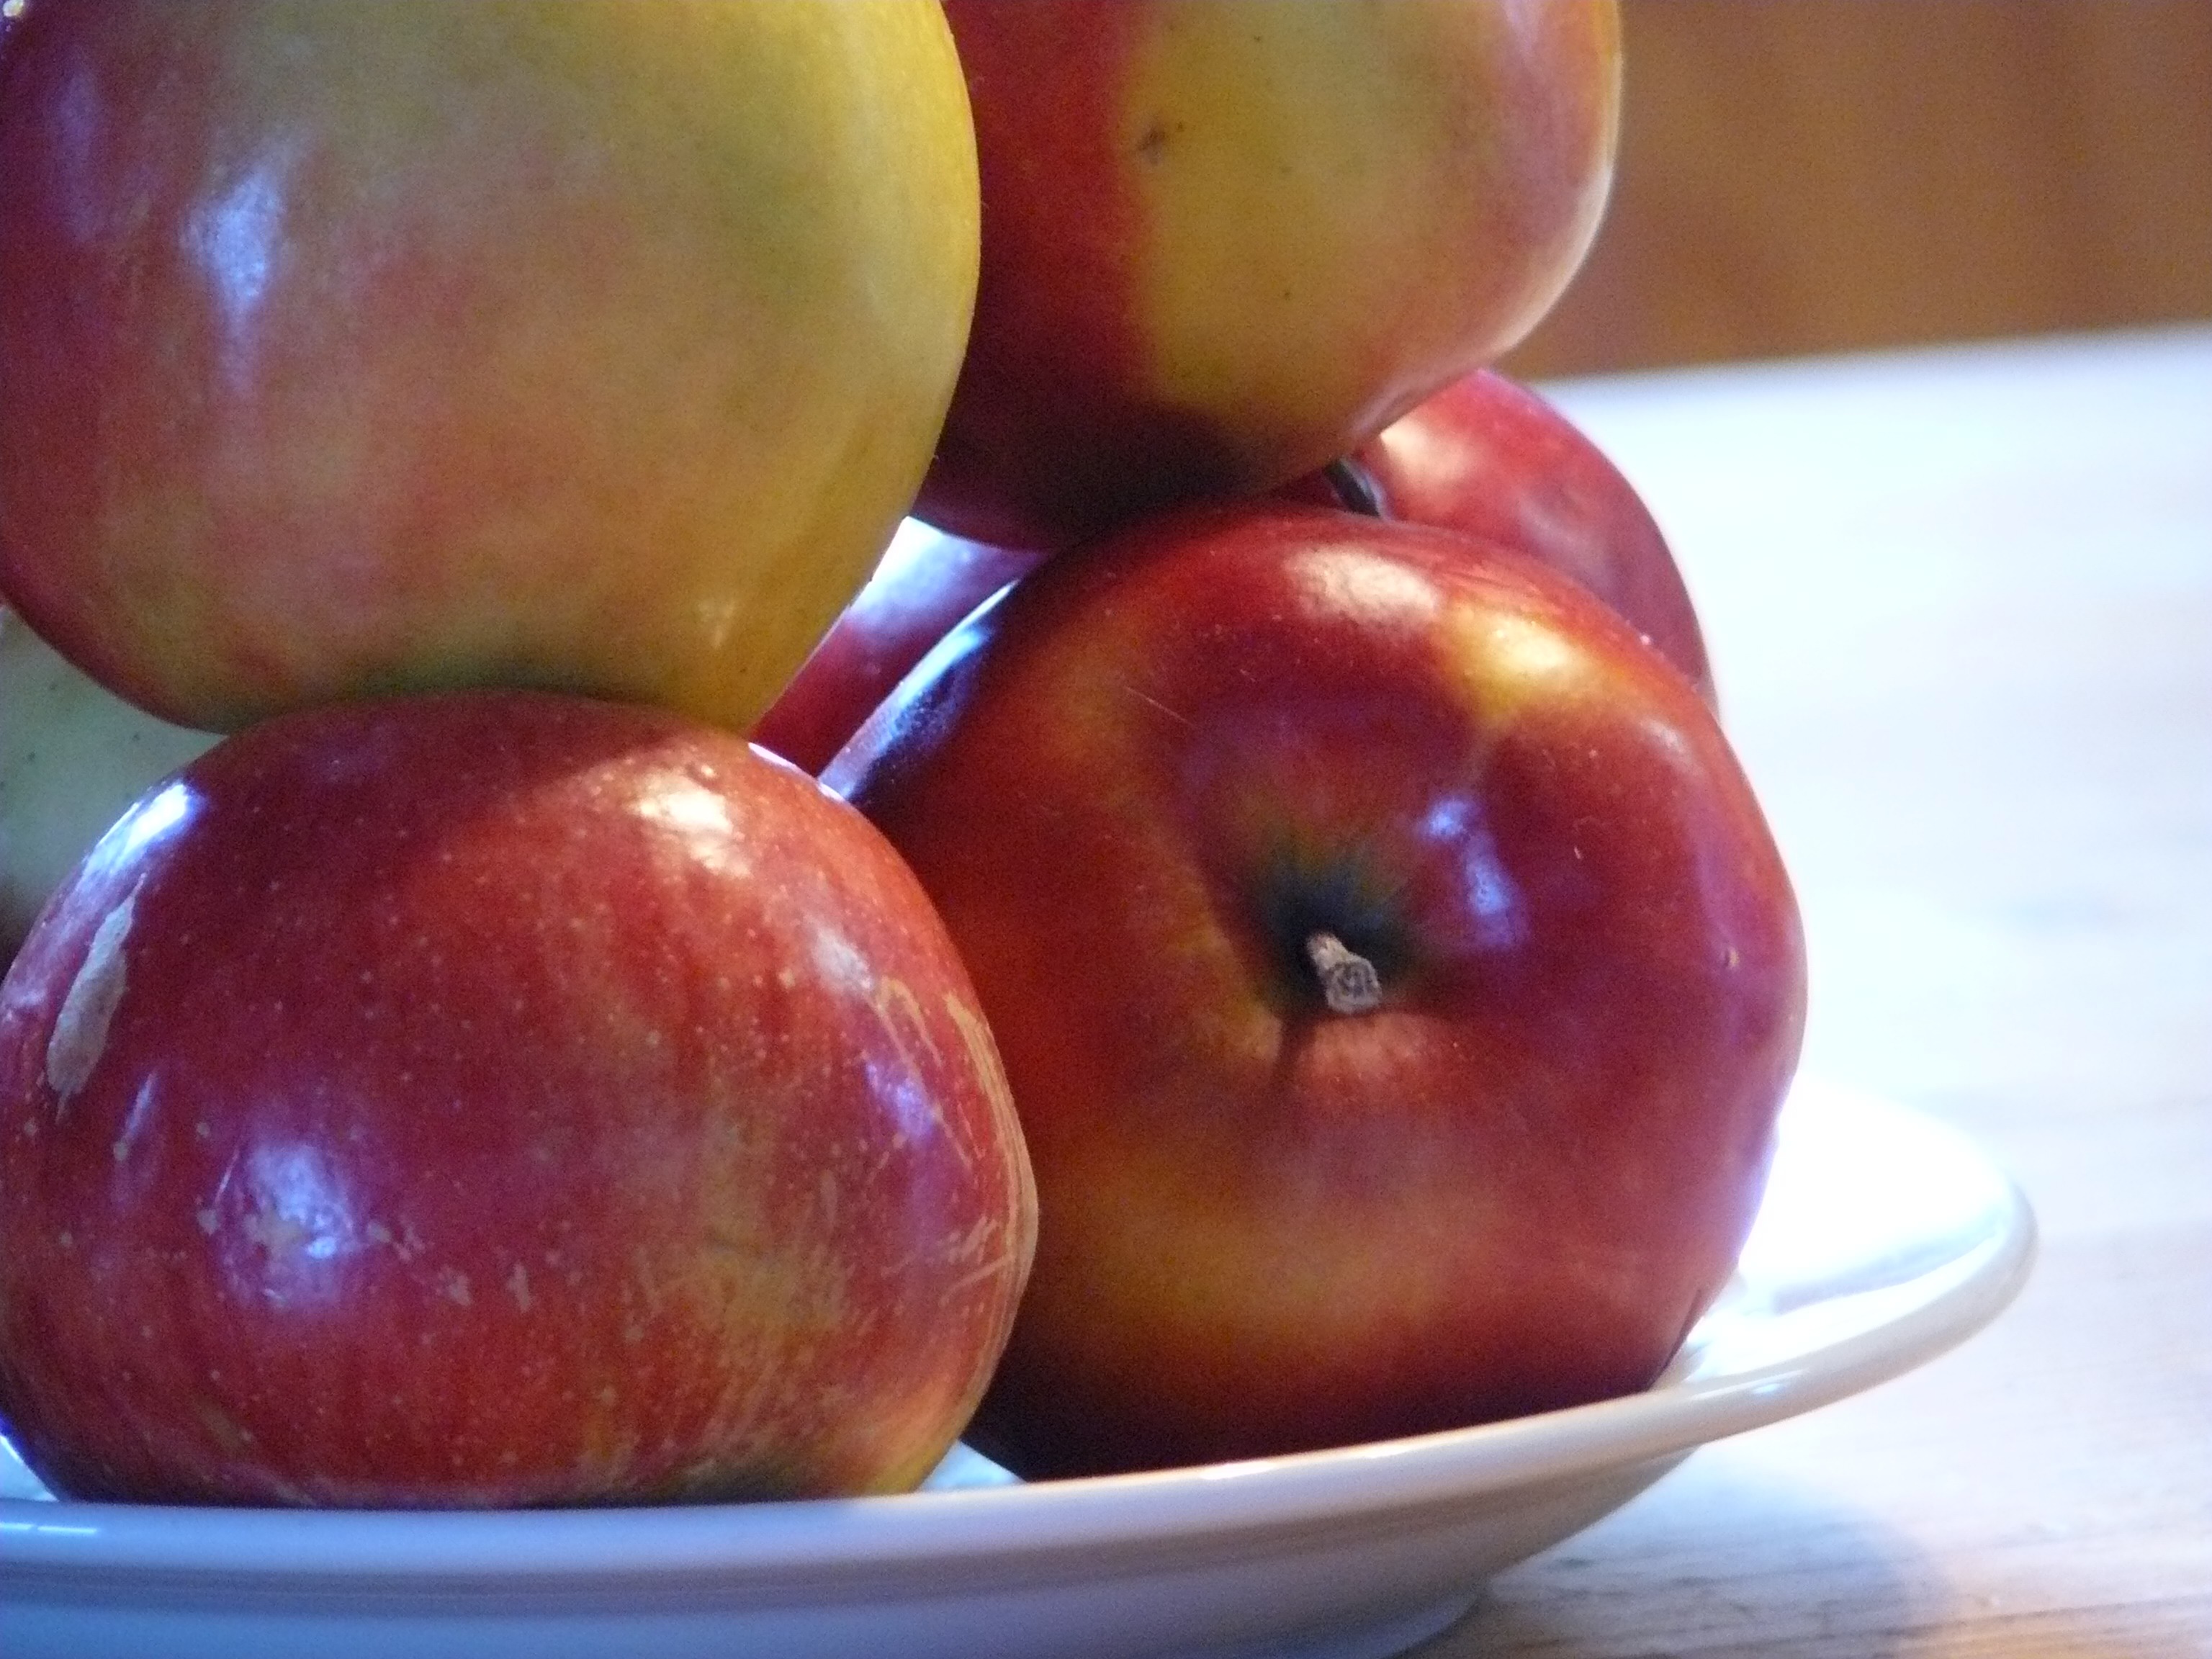
apple, plant, fruit, ripe, feed, food, red, produce, plate, healthy, eat, delicious, nutrition, stacked, peach, shiny, vitamins, frisch, washed, flowering plant, rose family, nectarine, land plant, rose order, pluot